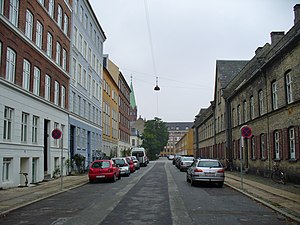
Gernersgade
Gernersgade set fra Sankt Pauls Plads mod Rigensgade.
Gernersgade er en gade ved Nyboder i Indre By i København, der ligger mellem Store Kongensgade og Rigensgade. Gaden er opkaldt efter skibskonstruktør Henrik Gerner, der i sine sidste år var leder af skibsbyggeriet på Holmen, og som blandt andet opfandt hestetrukne muddermaskiner. Navnet skal ses i sammenhæng med det nærliggende kvarter Nyboder.